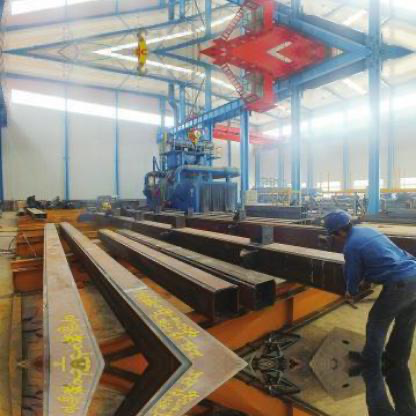
Objects in the image:
label: helmet